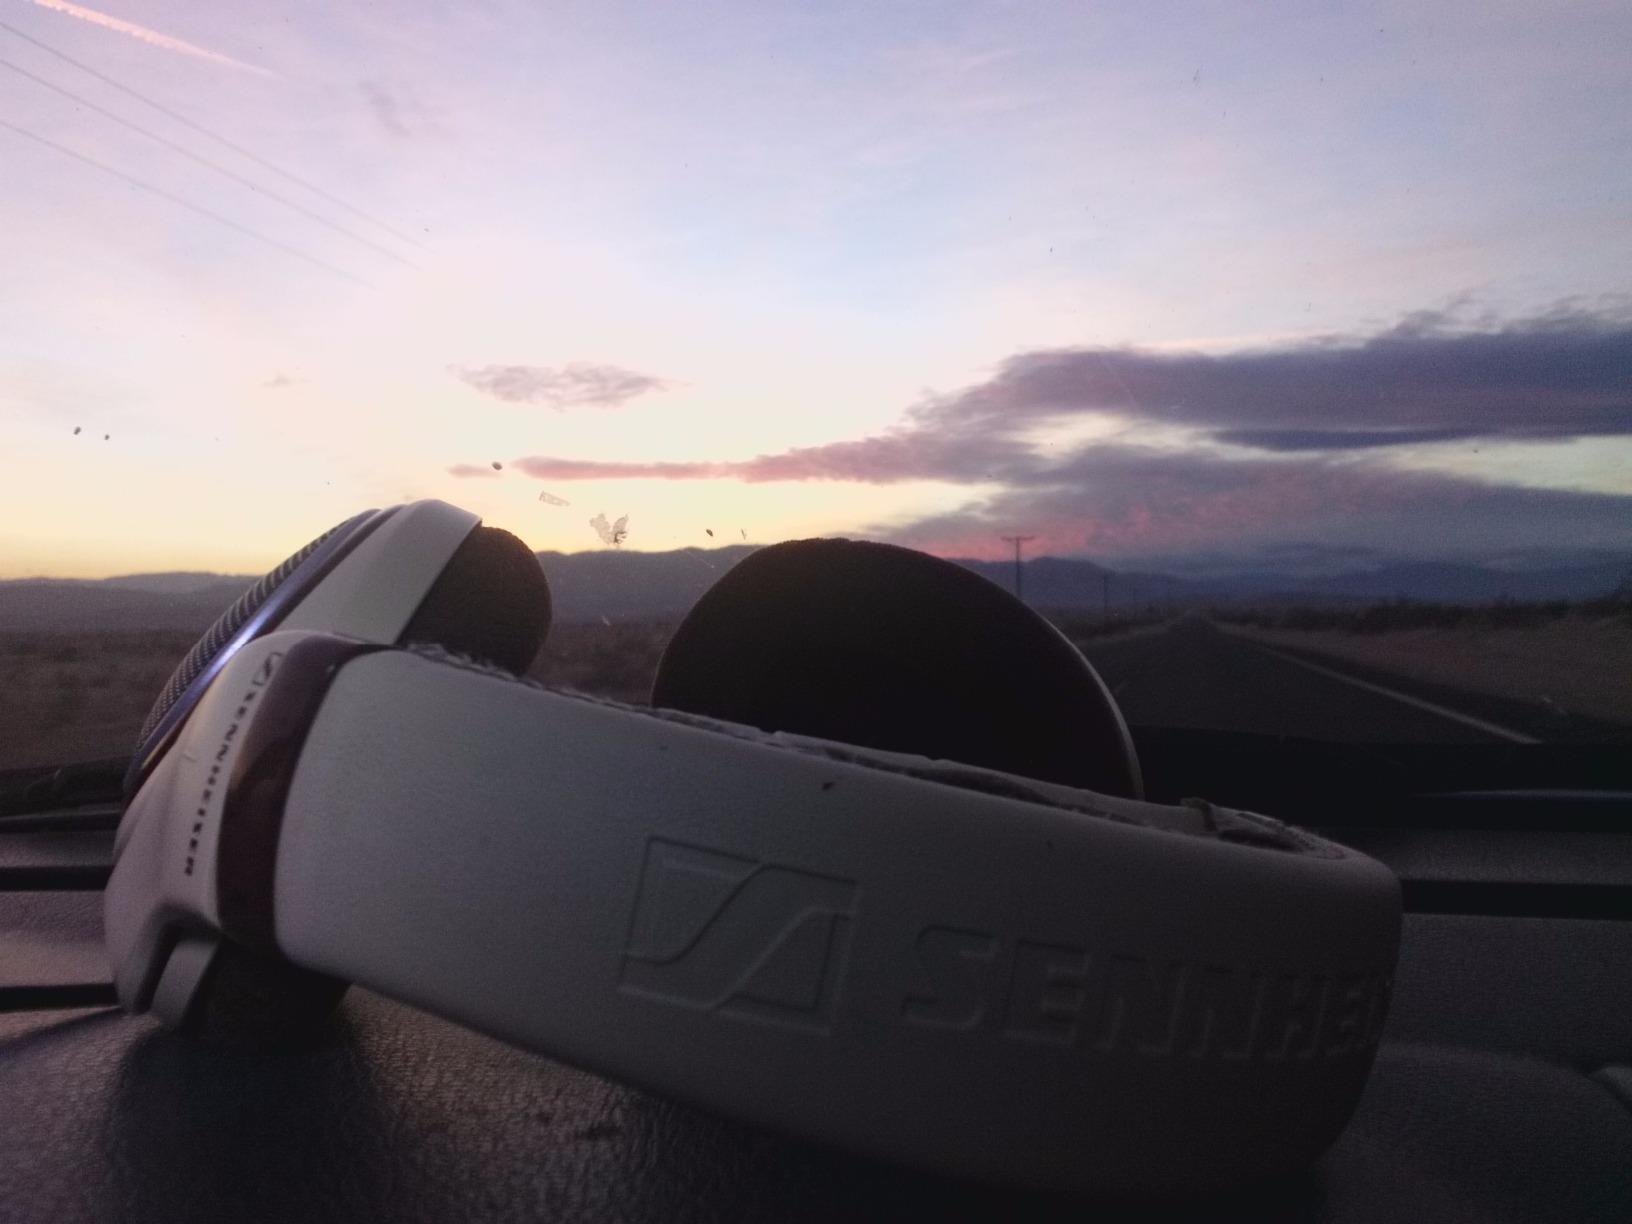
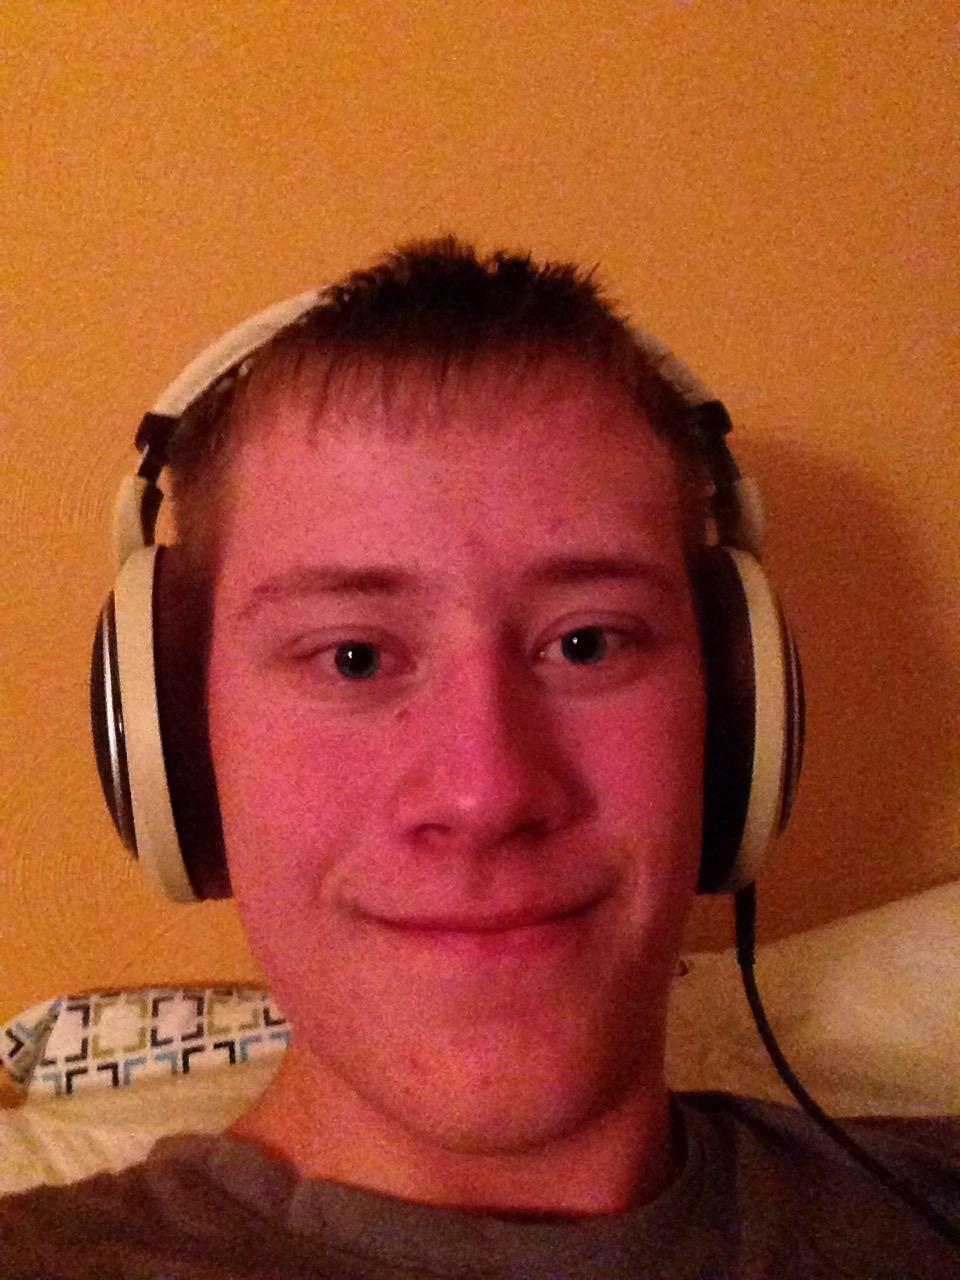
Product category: headphones
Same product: yes